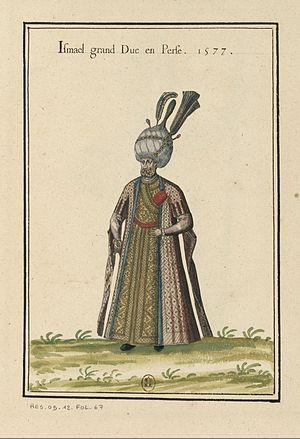
Ensemble de gravures de costumes de Turquie du XVIe siècle